Ara Parseghian

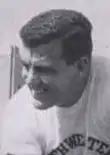
Parseghian with Northwestern in 1956

Ara Raoul Parseghian (May 21, 1923 – August 2, 2017) was an American football coach and player who coached the University of Notre Dame to national championships in 1966 and 1973. He is noted for bringing Notre Dame's Fighting Irish football program back from years of futility into national prominence in 1964 and is regarded alongside Knute Rockne and Frank Leahy as a part of the "Holy Trinity" of Notre Dame head coaches.